First Interstate Arena

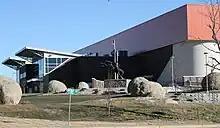
The rebuilt MetraPark Arena

The Arena remains the largest indoor concert venue in Montana and hosts an average of 9–12 concerts each year. In 2015, The Eagles set a record for the largest grossing concert at the venue, grossing $1.4 million in tickets sold.